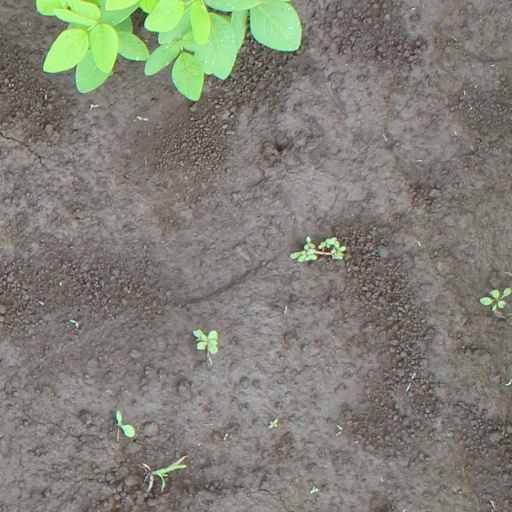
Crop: soybean